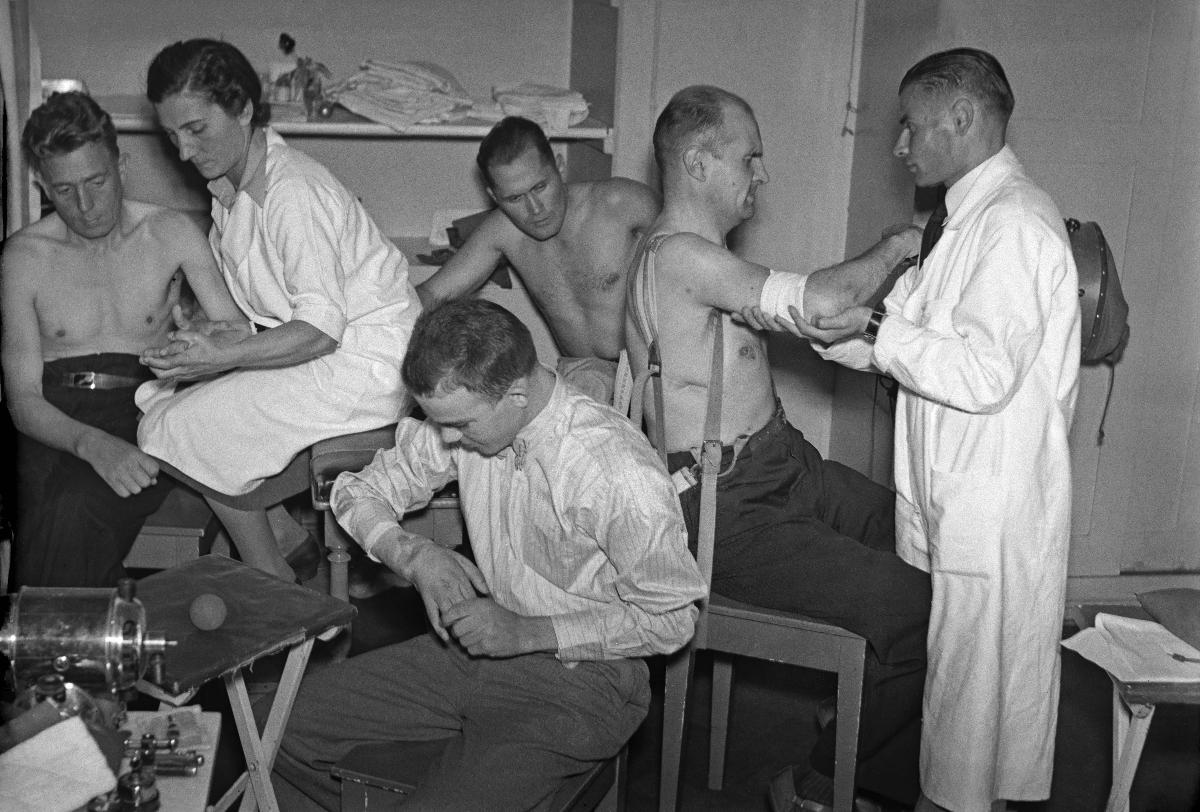
Fysikaalista hoitoa sotainvalideille
Fysikalisk vård för krigsinvalider; Physical care for war disabled
sisällön kuvaus: Sotainvaliidit saavat fysikaalista hoitoa Kirurgisessa sairaalassa Helsingissä elokuussa 1940. content description: War disabled get physical care at Surgical Hospital in Helsinki in August 1940. innehållsbeskrivning: Krigsinvalider får fysikalisk vård i Kirurgiska sjukhuset i Helsingfors augusti 1940.
Kuvaaja: Sundström, Hugo, kuvaaja
Vuosi: 1940
Paikka: Suomi, Uusimaa, Helsinki
Aiheet: HBL; sotainvalidit; vammaiset; fysikaalinen hoito; fysioterapia; disabled veterans; disabled people; physical therapy; physiotherapy; health; healthcare; disabled; war disabled; physical care; krigsinvalider; personer med funktionsnedsättning; fysikalisk behandling; hälsovård; invalider; fysikalisk vård; vård; fysioterapi